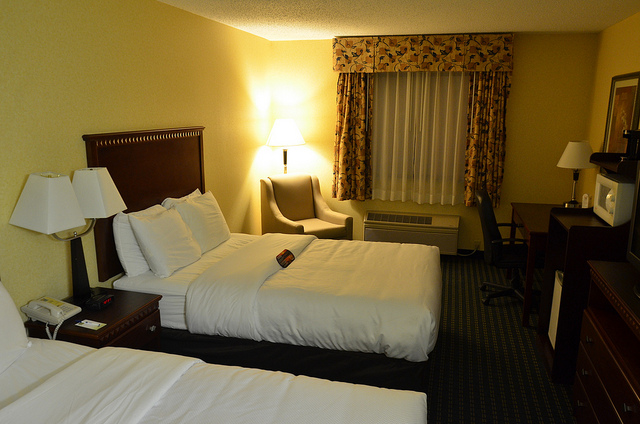
user: Given an image and a question. Answer the question in a short answer. Question: Where would one find a room that looks like this? Short Answer:
assistant: hotel